Hors d'oeuvre

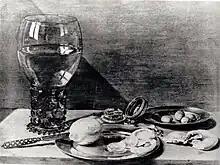

During the Middle Ages formal French meals were served with entremets between the serving of plates. These secondary dishes could be either actual food dishes, or elaborate displays and even dramatic or musical presentations. In the 14th century, recipes for entremets were mostly made with meat, fish, pork and vegetables. By the 15th century the elaborate display and performances were served up between courses, and could be edible or displays of subjects relevant to the host, created in butter sculpture or other types of crafted work. With the introduction in the 17th century of "service à la française", where all the dishes are laid out at once in very rigid symmetrical fashion, entremets began to change in meaning but were still mainly savoury. Along with this came elaborate silver and ceramic table displays as well as pièces montées. The entremets were placed between the other dishes within the main work of the meal.